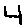
Label: 4